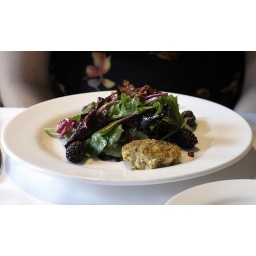
Carol's green salad with blackberries and pecan-crusted goat cheese. This also had some very good bacon in the dressing